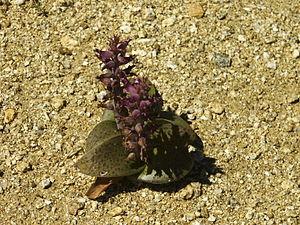
(Lachenalia carnosa Baker), Namaqualand, Goegap Réserve naturelle, Cap-du-Nord, d'Afrique du Sud Galego: (Lachenalia carnosa Baker), Namaqualand, Goegap N.R., Sudáfrica Magyar: (Lachenalia carnosa Baker), Namaqualand, Goegap N.R., Dél-afrikai Köztársaság Italiano: (Lachenalia carnosa Baker), Namaqualand, Goegap Aree naturali protette, Capo Settentrionale/Northern Cape, Sudafrica Lëtzebuergesch: (Lachenalia carnosa Baker), Namaqualand, Goegap Naturschutzgebitt, Nordkaap, Südafrika Lietuvių: (Lachenalia carnosa Baker), Namaqualand, Goegap N.R., Šiaurės Kapas, Pietų Afrikos Respublikos